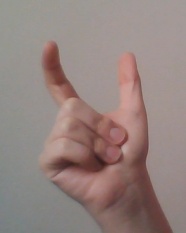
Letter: nun